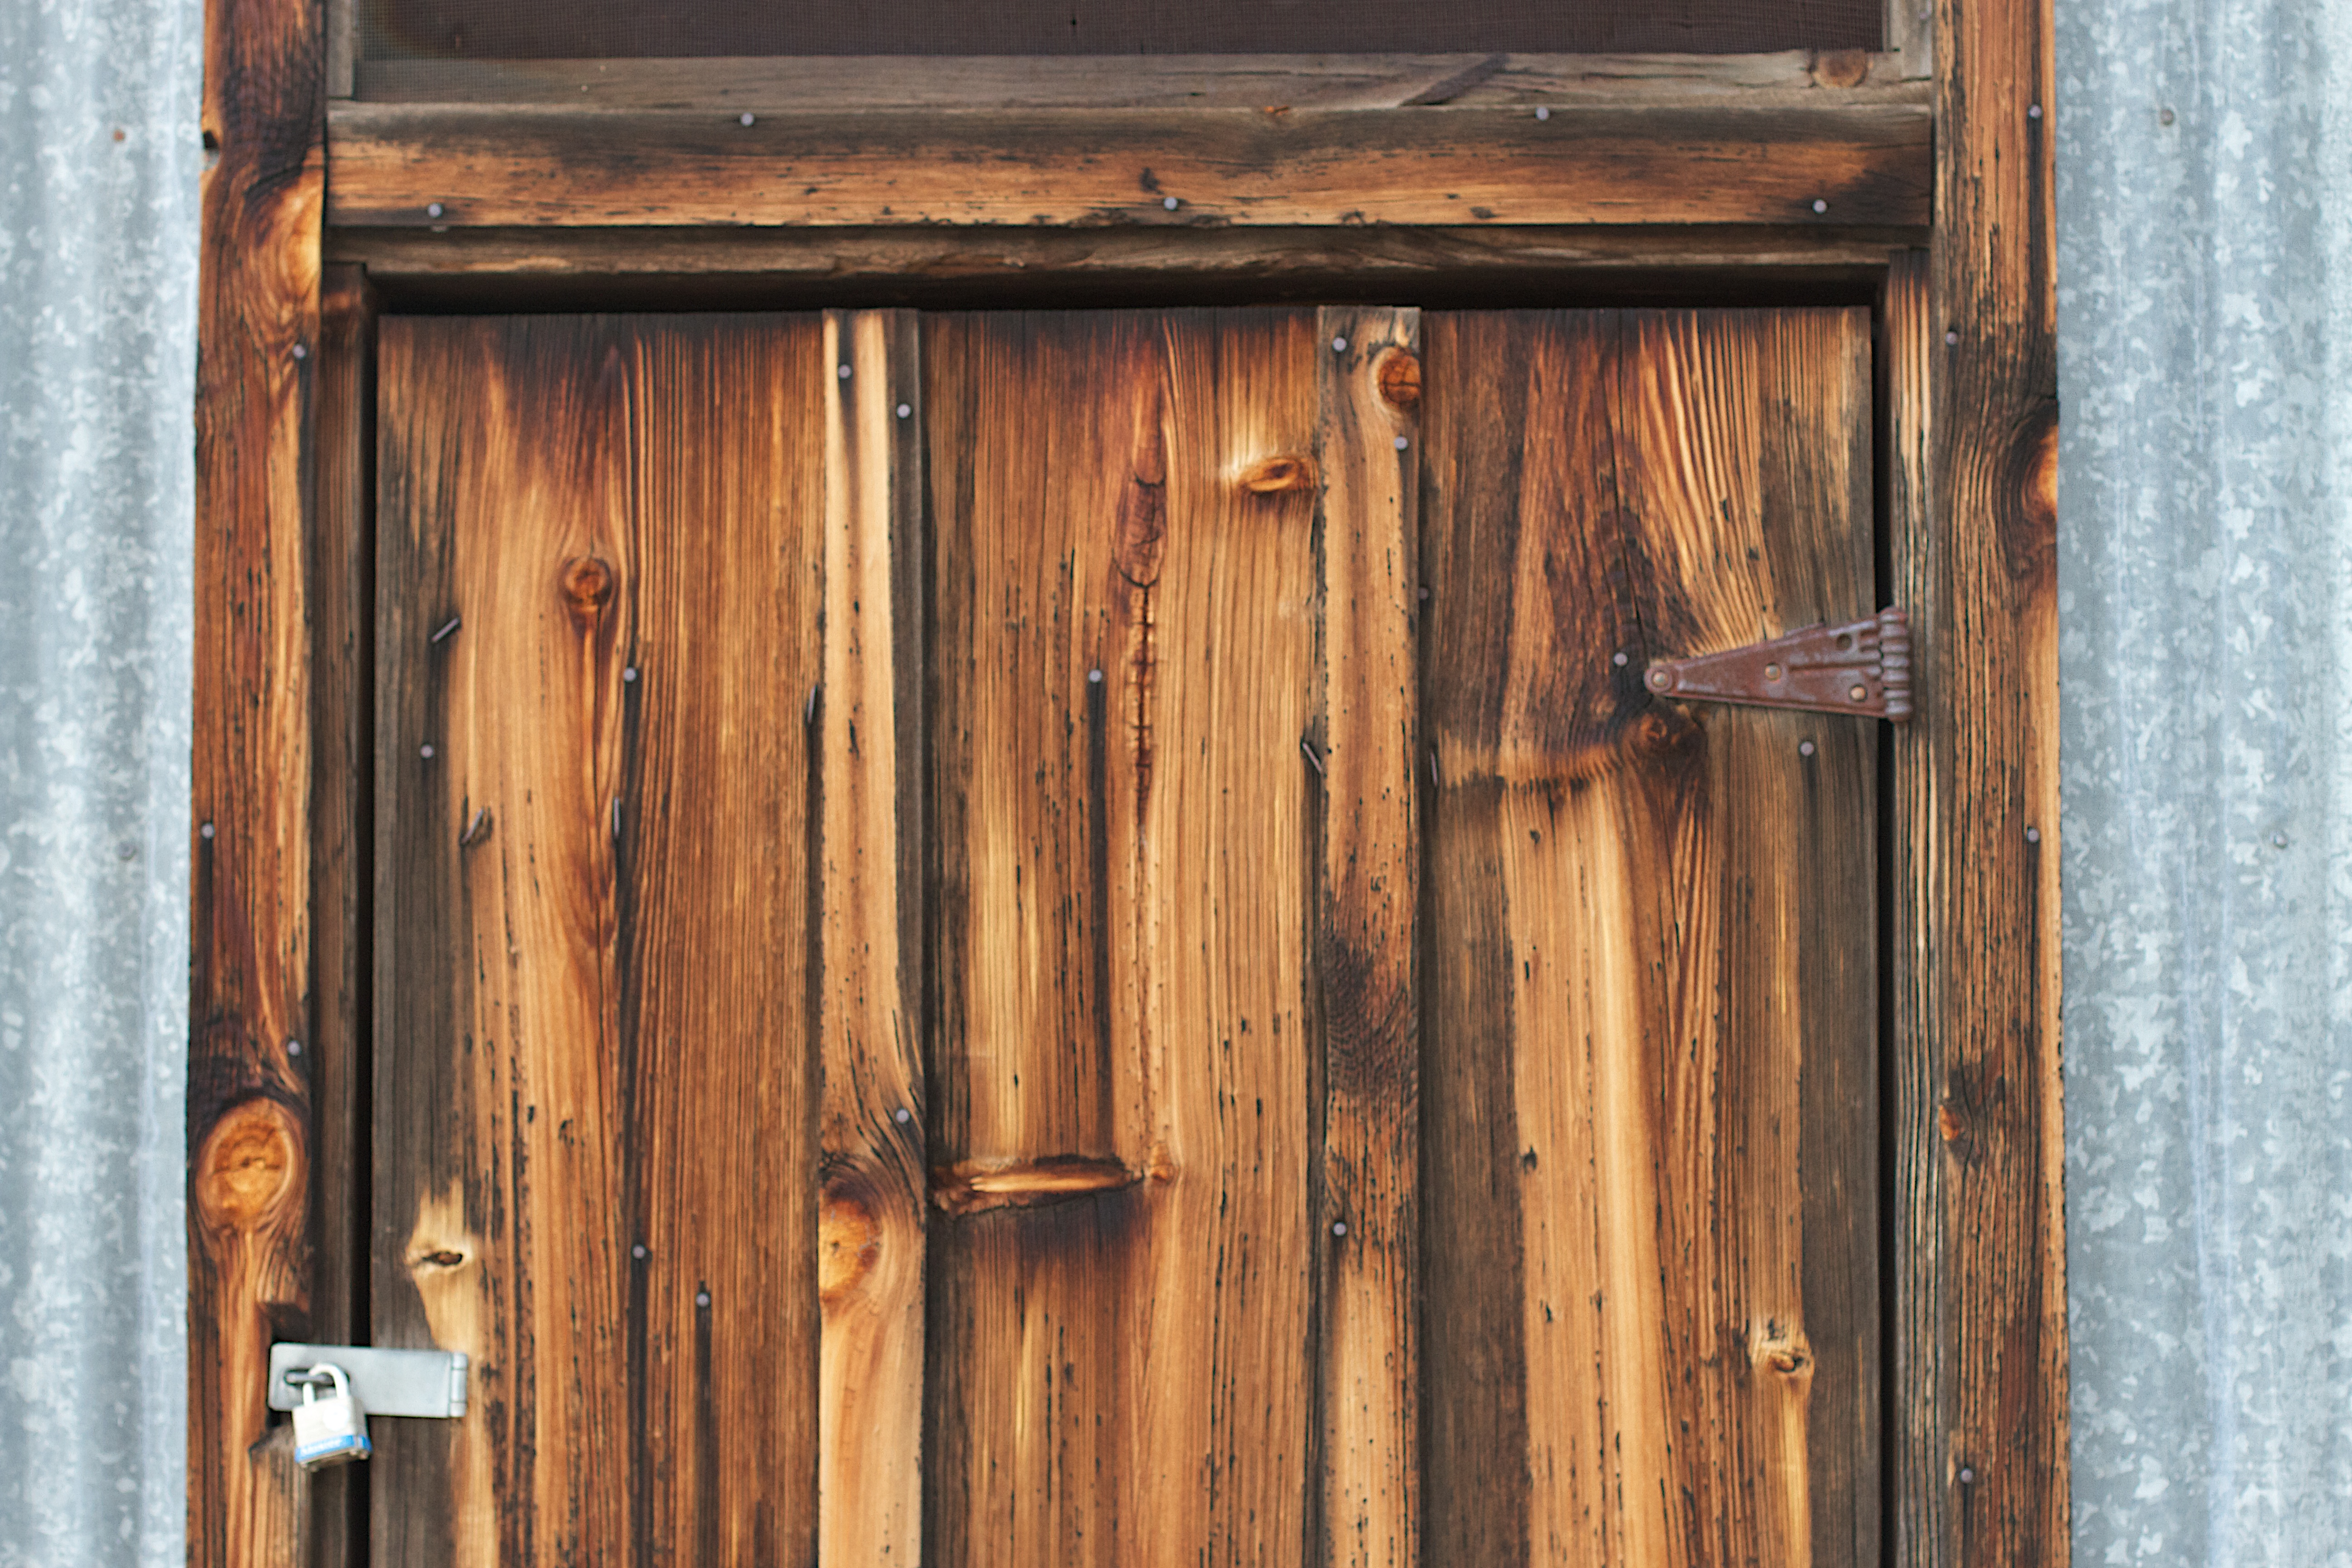
wood, house, floor, window, shed, furniture, door, hardwood, man made object, wood stain